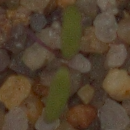
Label: fat_hen